Treating

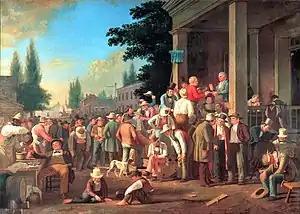
George Bingam's "The County Election" (1852) shows the effects of the campaigns' "treating" the voters with alcoholic beverages: several of them are too drunk to stand without assistance.

In law and politics, treating is the act of serving food, drink, and other refreshments to influence people for political gain, often shortly before an election. In various countries, treating is considered a form of corruption, and is illegal as such. However, as long as the supplying of refreshments is not part of a "quid pro quo" for votes, etc., it is often not illegal.